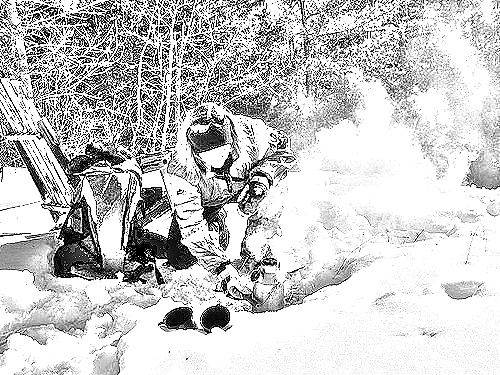
Portrait style: Sketch Portrait